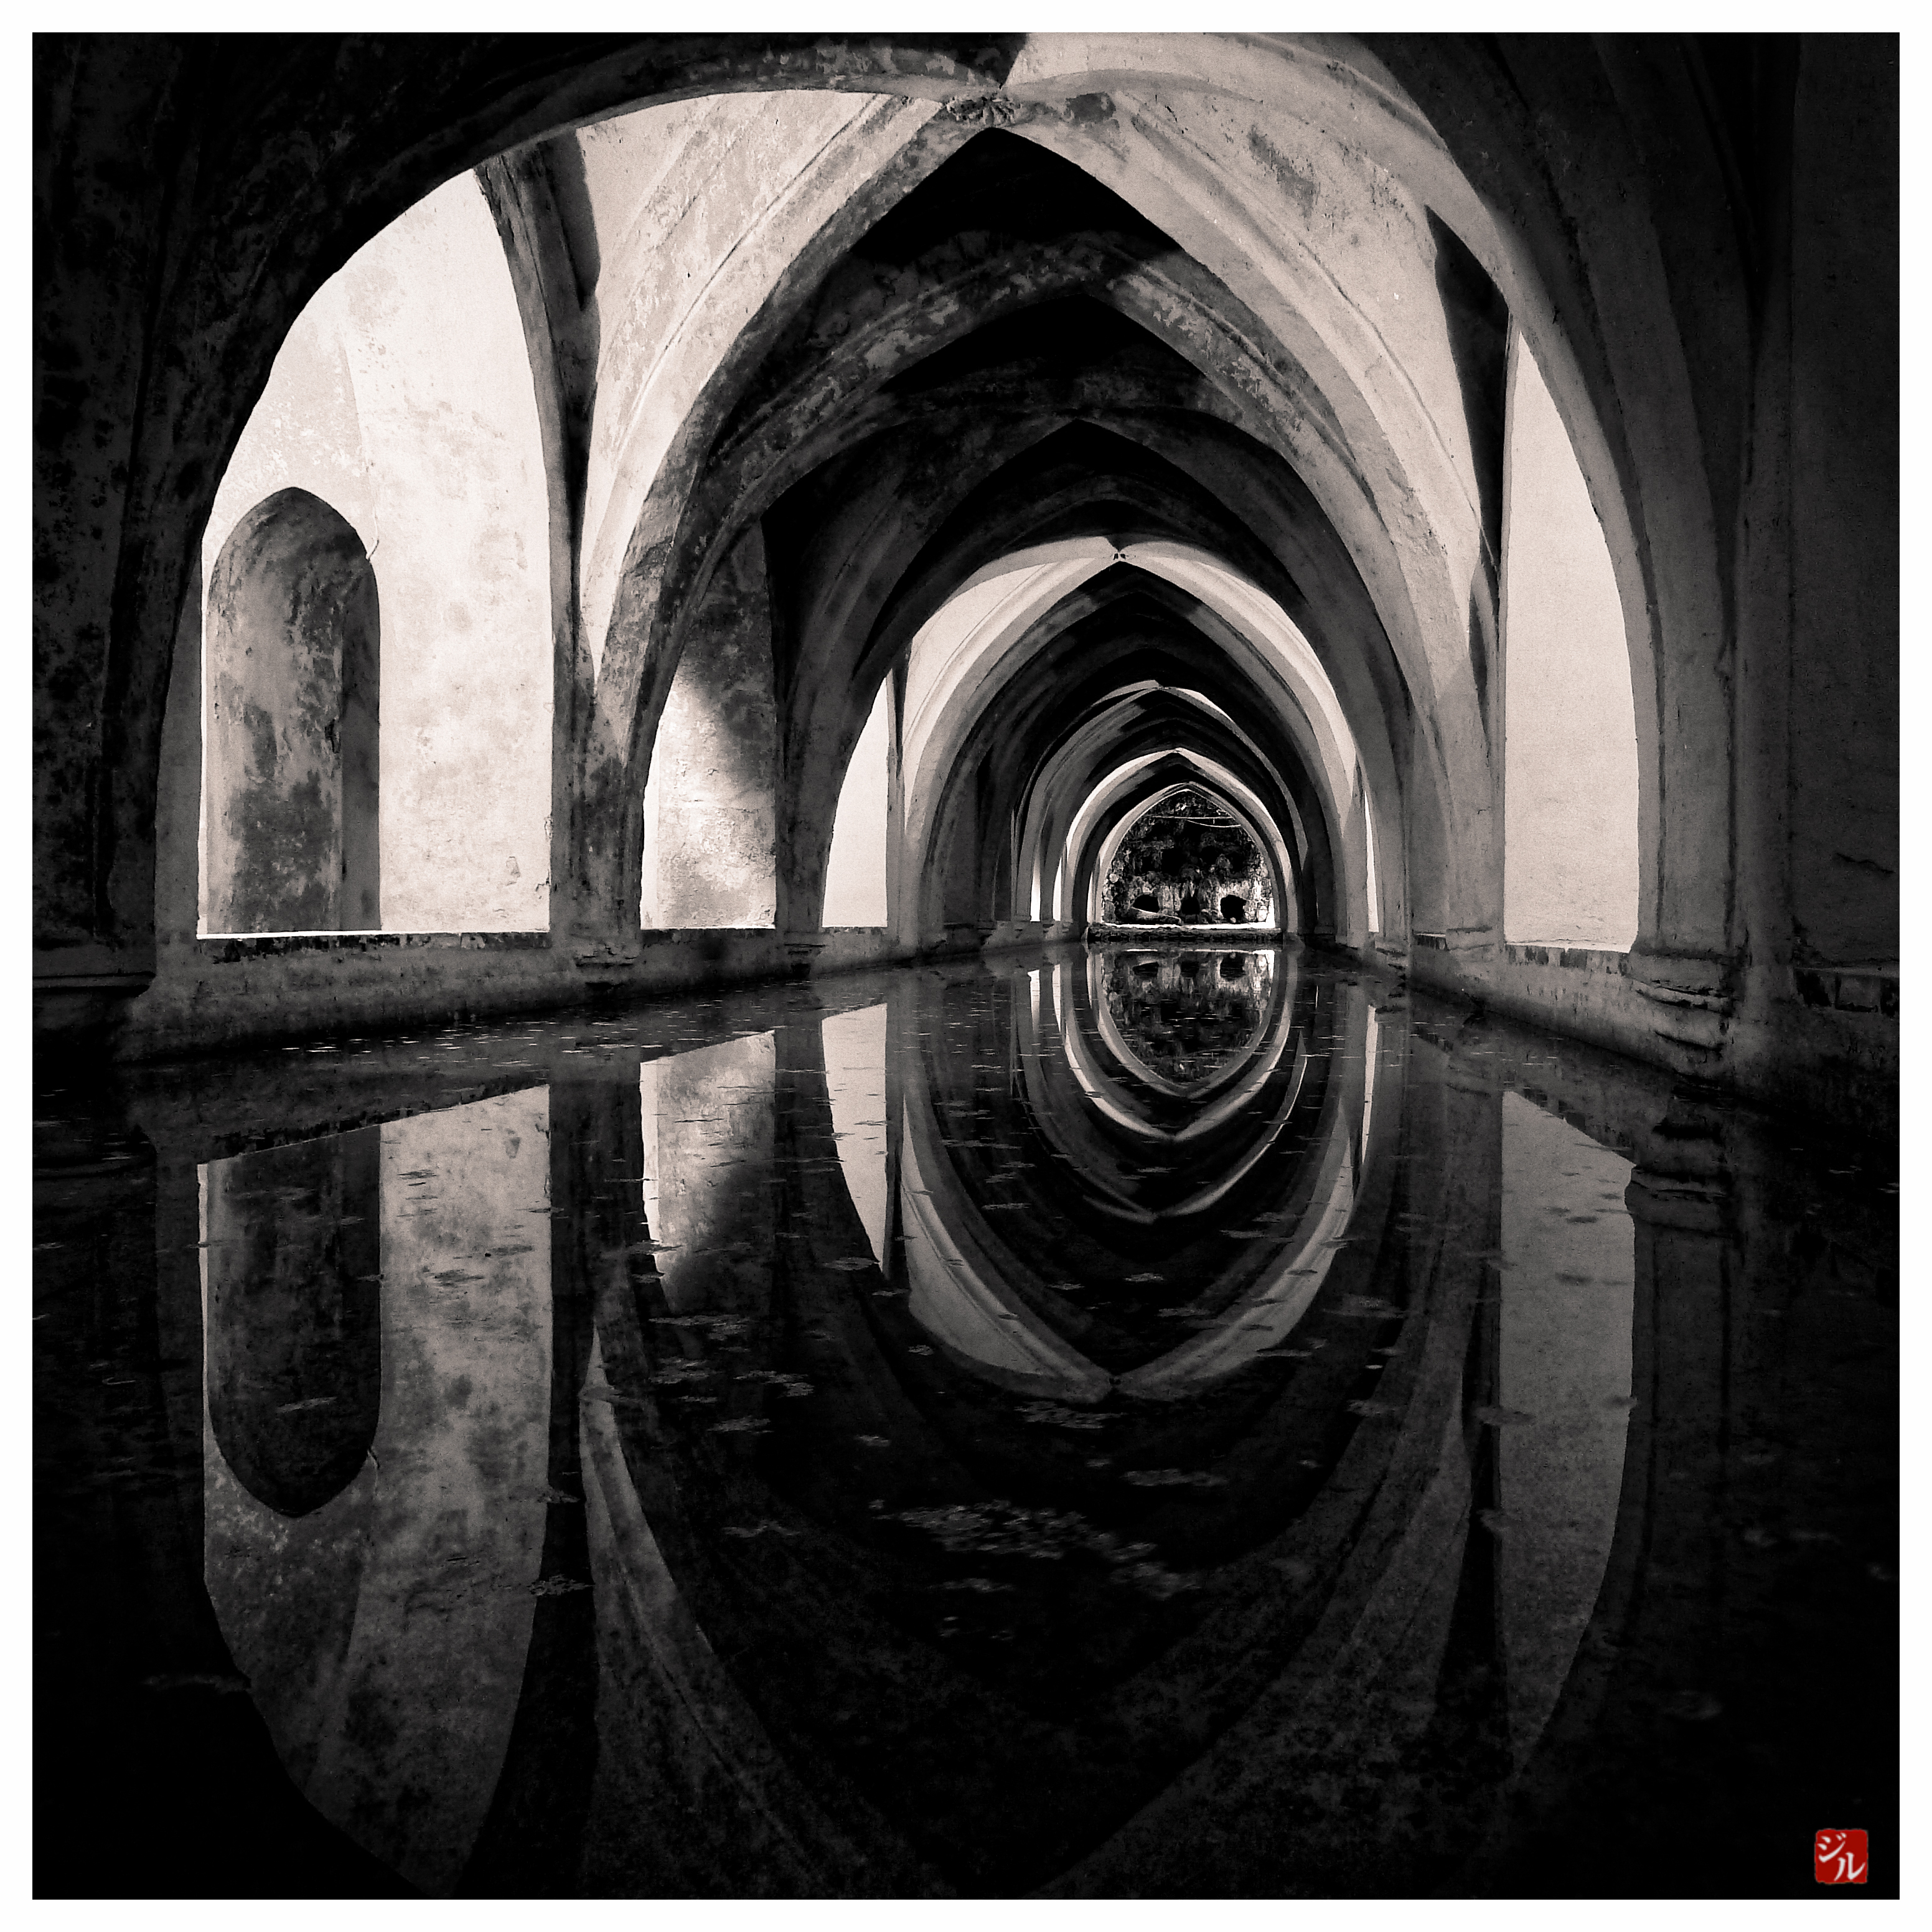
black and white, patio, darkness, black, monochrome, circle, art, espagne, de, symmetry, photograph, sevilla, andalucia, del, crucero, alcazar, image, omeyyades, modern art, monochrome photography